The Haçienda

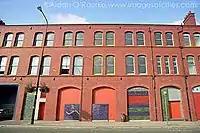
The Haçienda's exterior on Whitworth St. West, in September 1998

The Haçienda was opened on 21 May 1982, when the comedian Bernard Manning remarked to the audience, "I've played some shit-holes during my time, but this is really something". His jokes did not go down well with the crowd and he returned his fee.